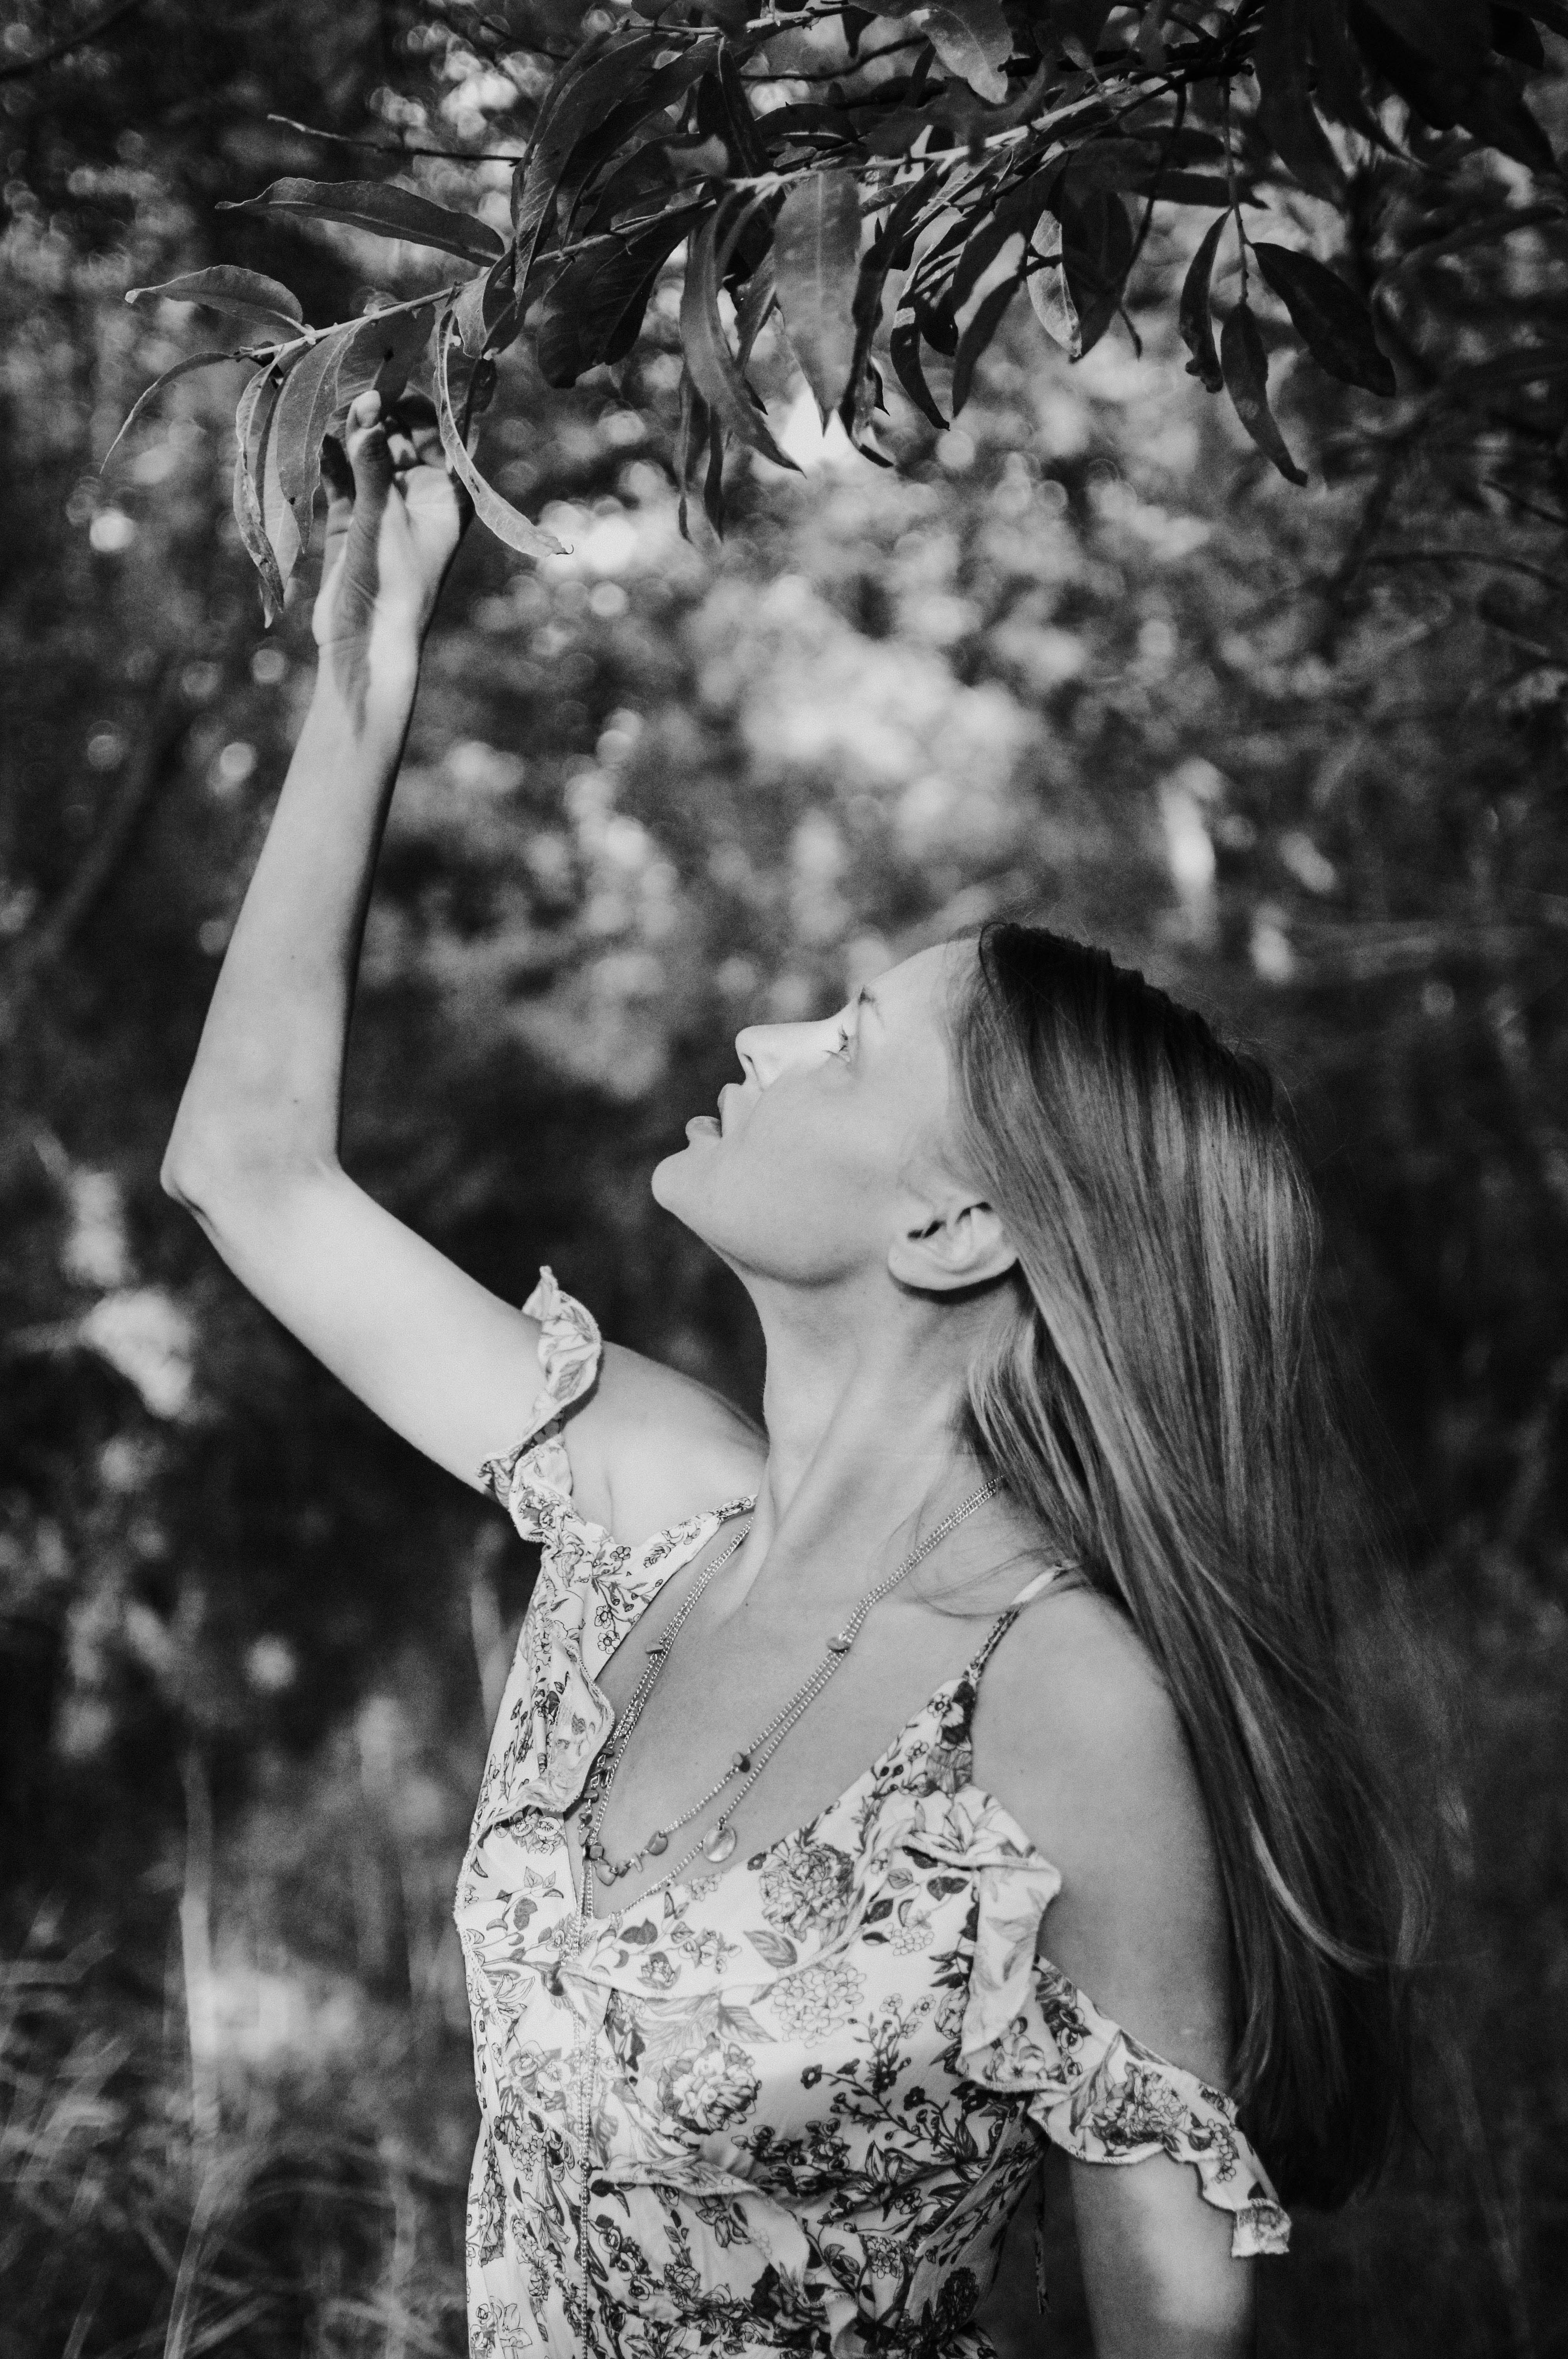
girl, beauty, nature, summer, People in nature, hair, photograph, black and white, lady, monochrome photography, tree, dress, photo shoot, monochrome, long hair, photography, hairstyle, branch, blond, leaf, eye, model, portrait photography, portrait, hand, plant, smile, stock photography, flash photography, style, gown, brown hair, headpiece, gesture, forest